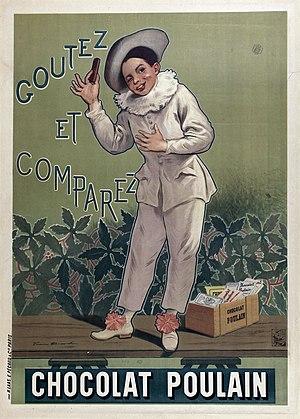
Victor-Auguste ou plus simplement Auguste Poulain est un confiseur et chocolatier français, né le 11 février 1825 à Pontlevoy et mort le 30 juillet 1918 à Blois. Il est le fondateur de Chocolat Poulain, une des plus anciennes marques de chocolat en France.